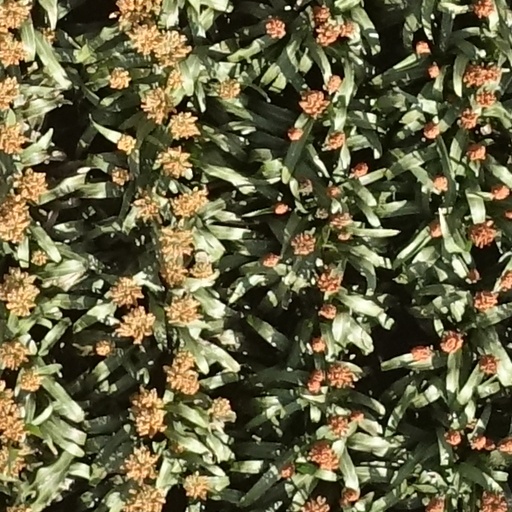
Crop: sorghum